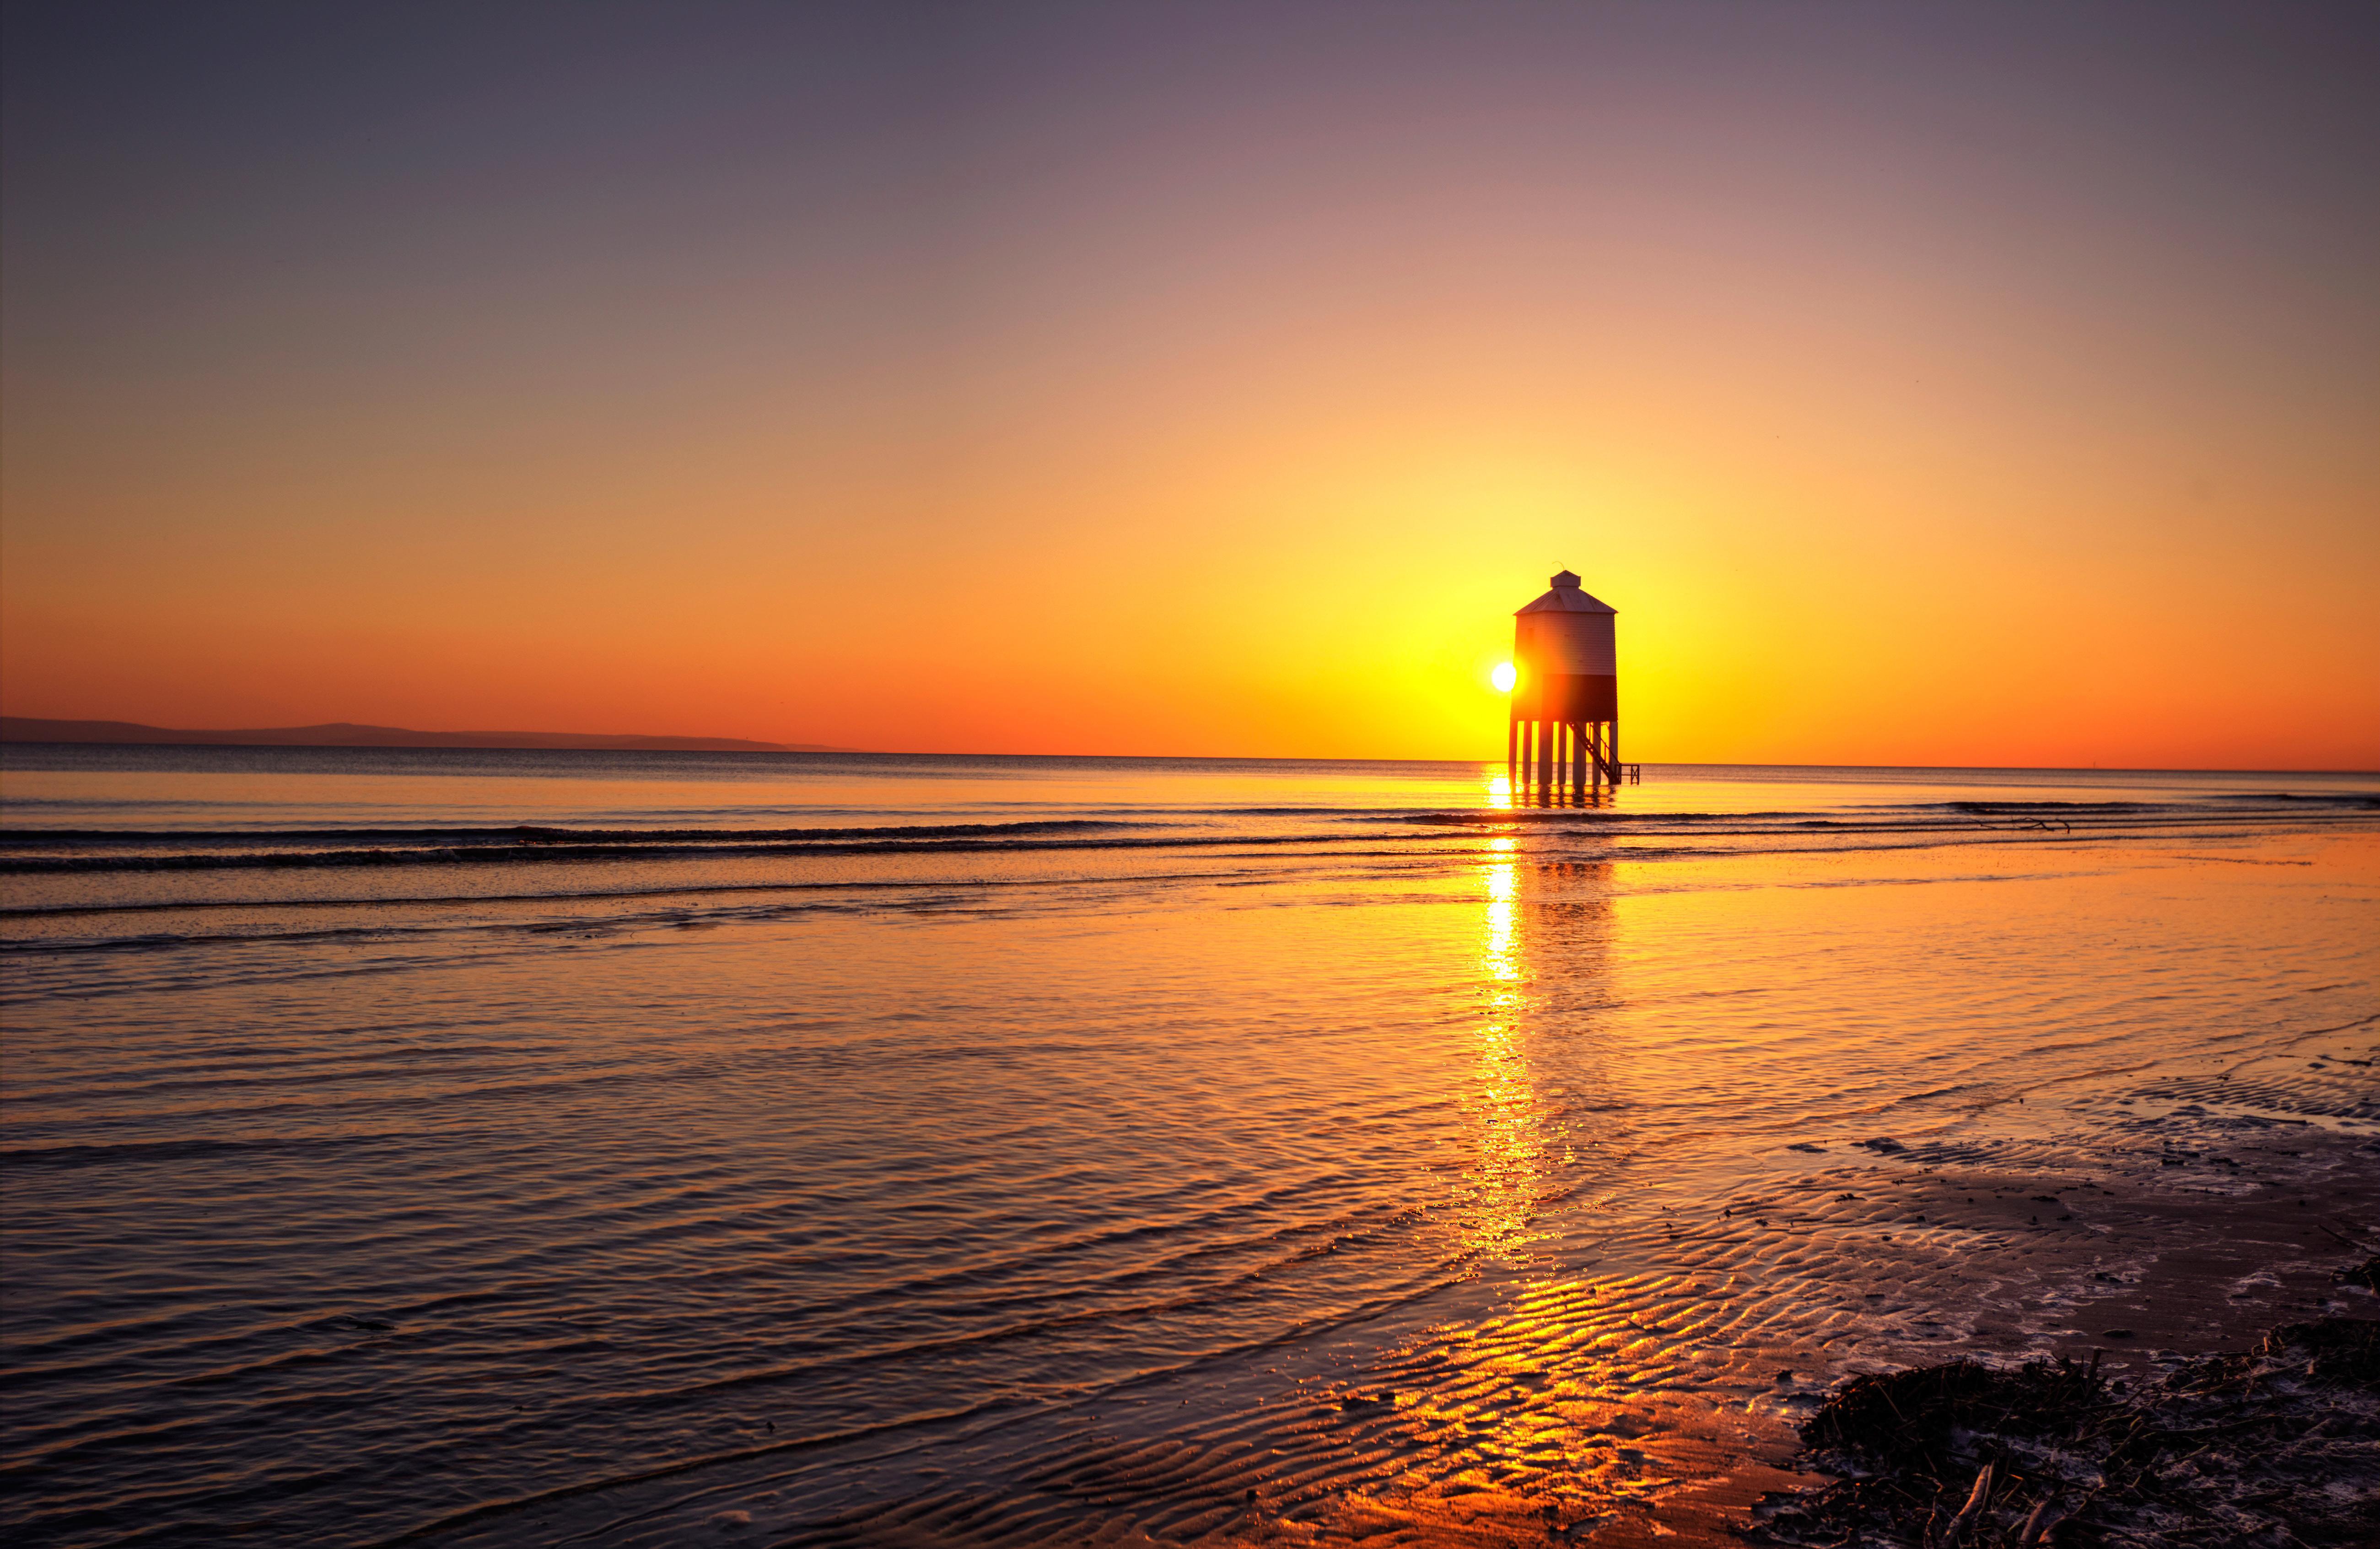
beach, sea, coast, ocean, horizon, sun, sunrise, sunset, sunlight, morning, shore, wave, dawn, dusk, evening, afterglow, wind wave